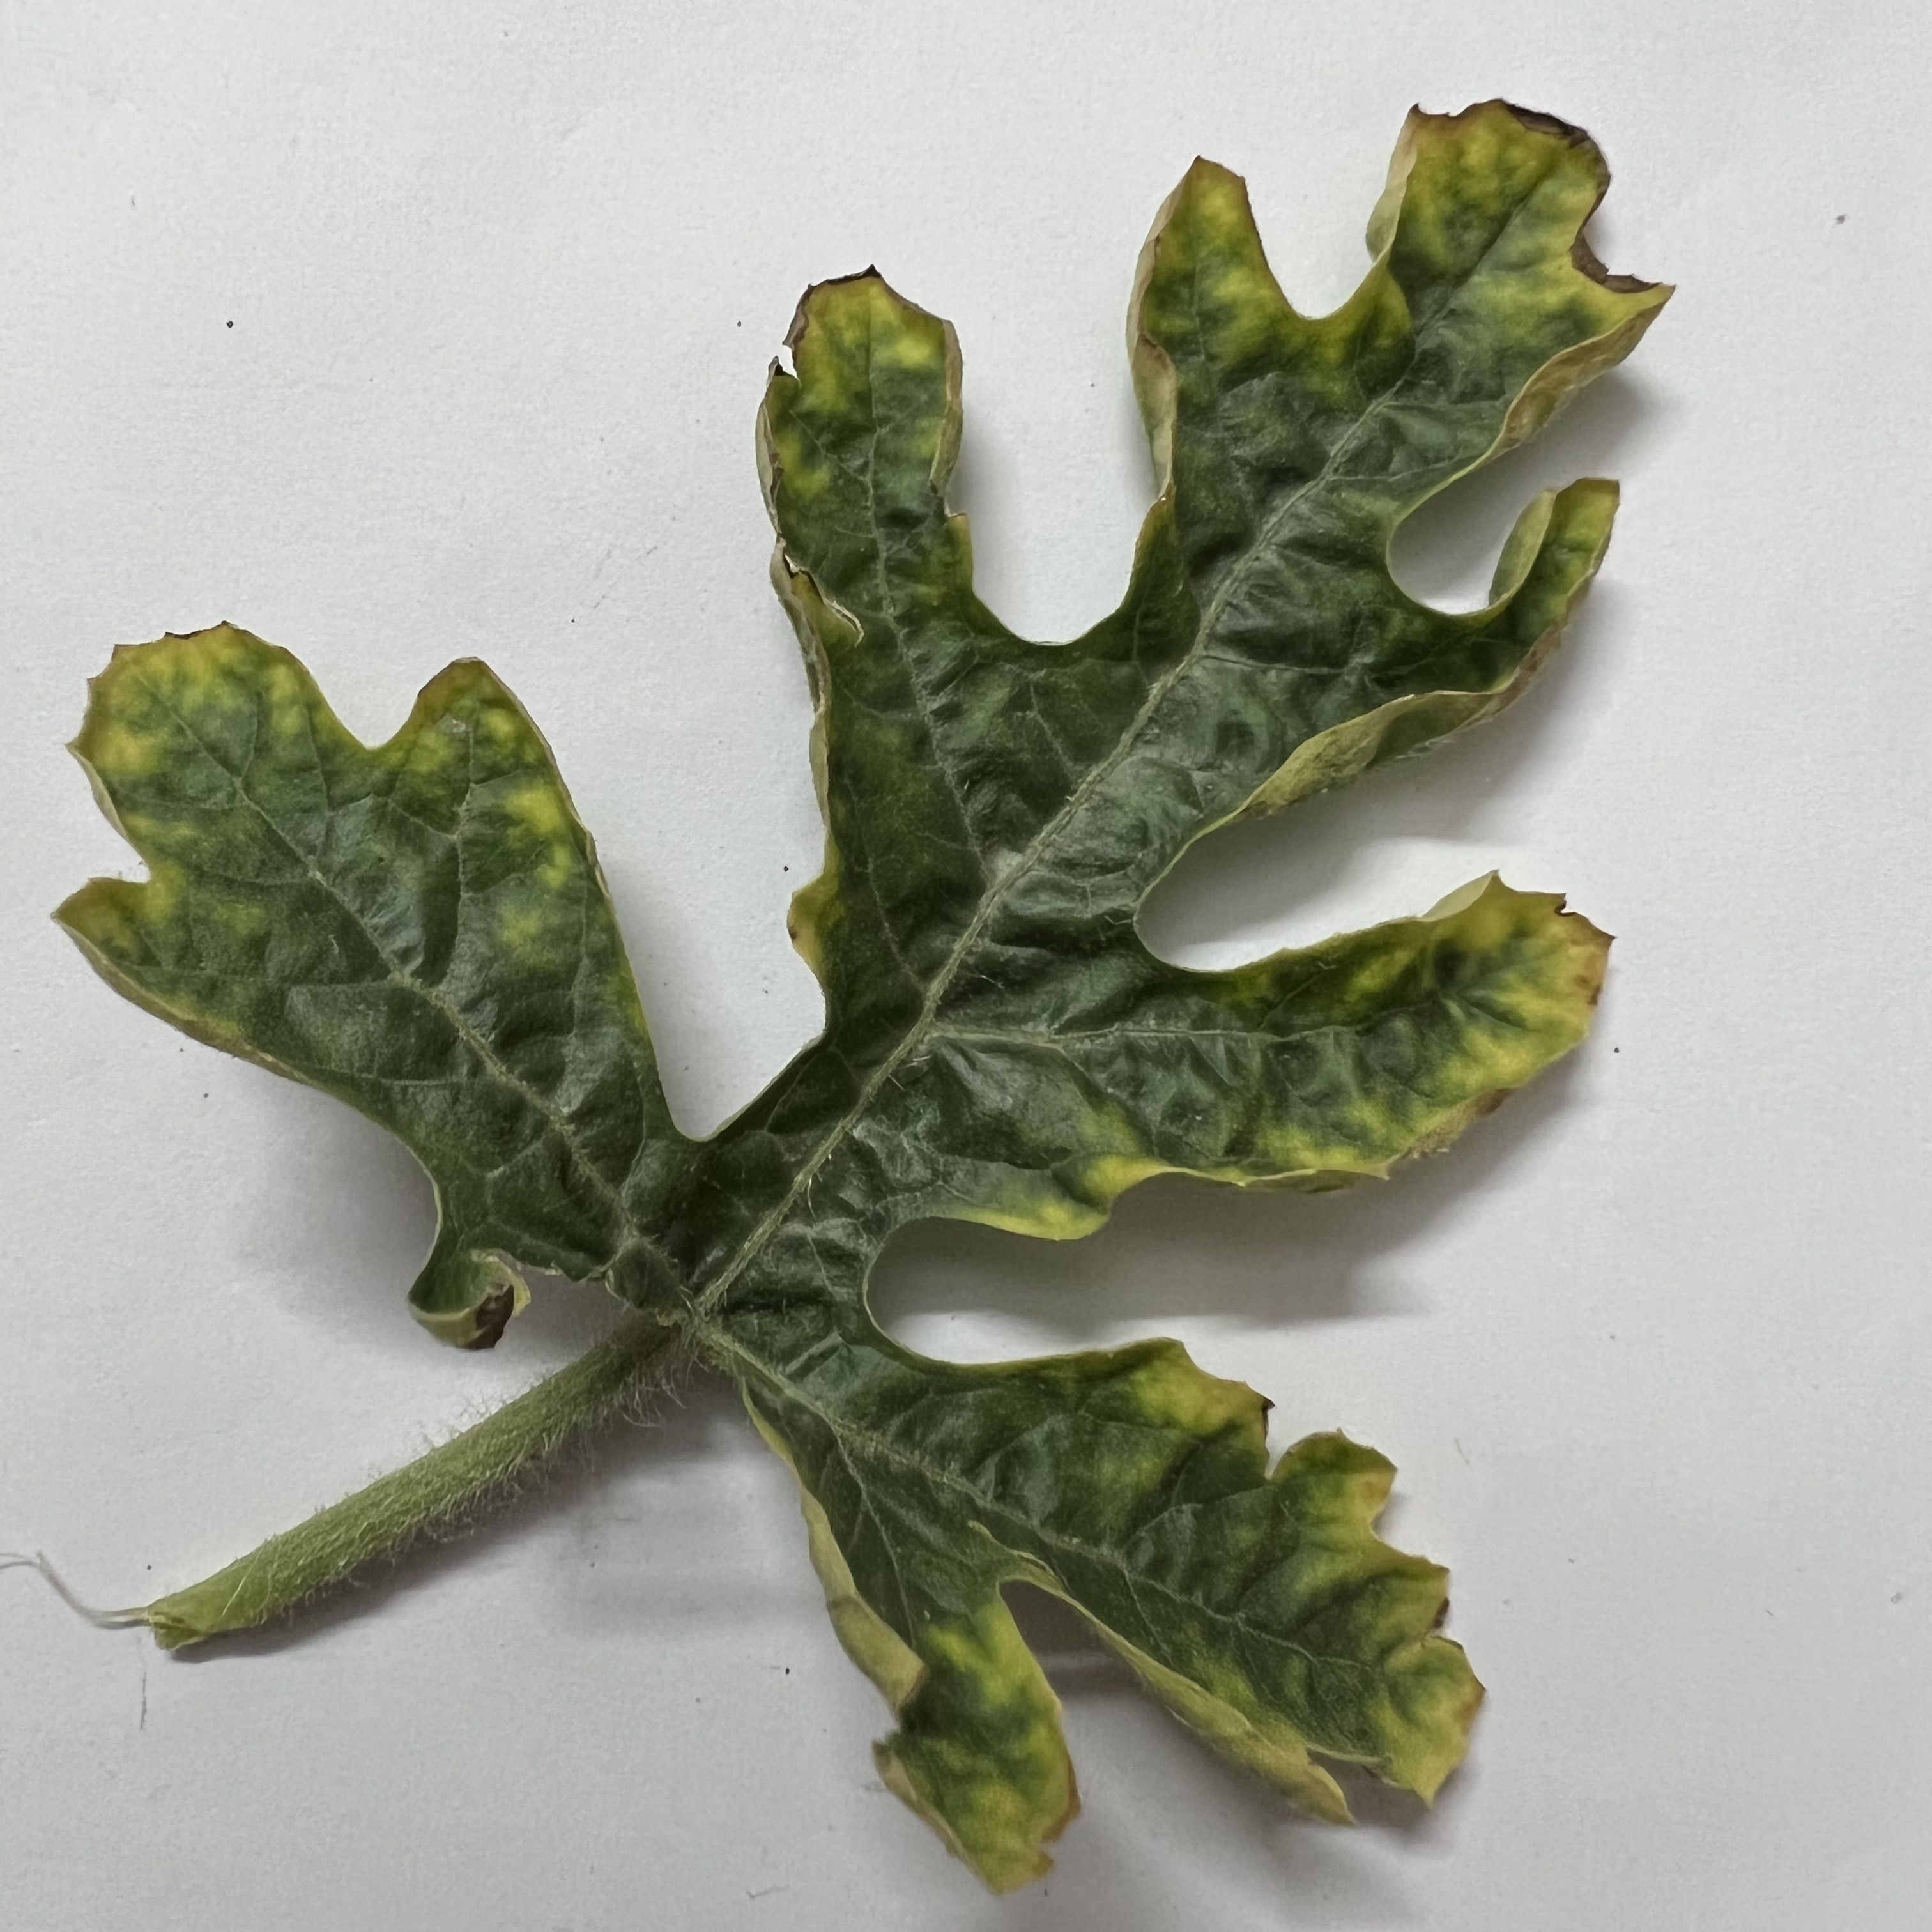
Label: Downy_Mildew